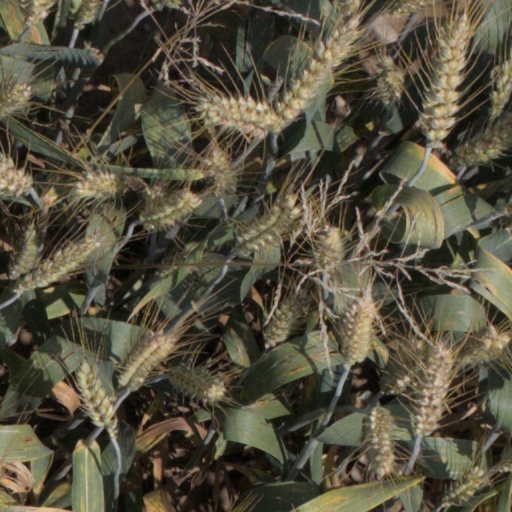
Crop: wheat